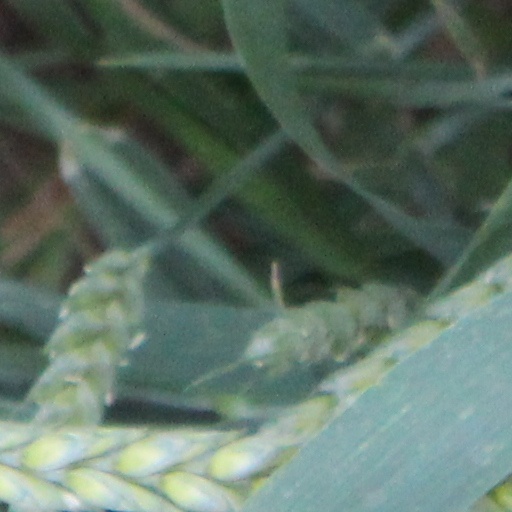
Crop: wheat